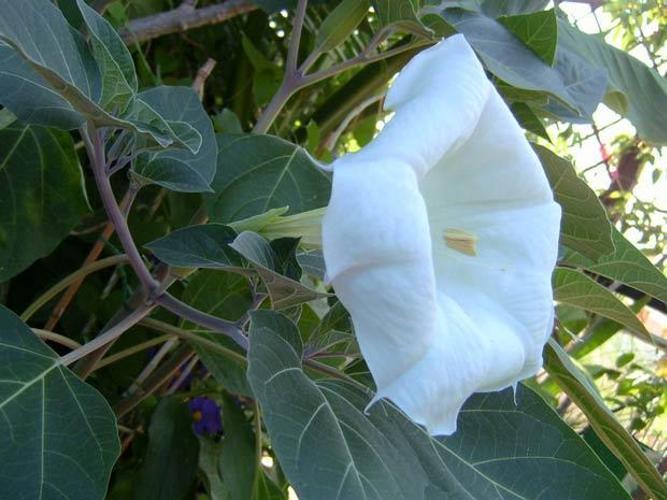
Label: thorn apple